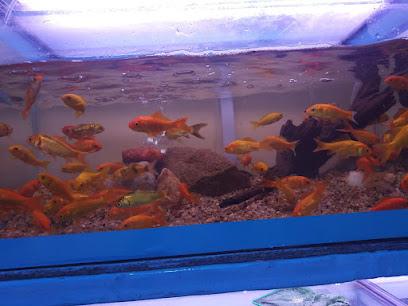
Vyombo vikubwa chenye ukuta wa vioo kinachotumika kufugia samaki wa urembo, wenye rangi tofauti kama vile kijani, njano, nyeupe na weusi.